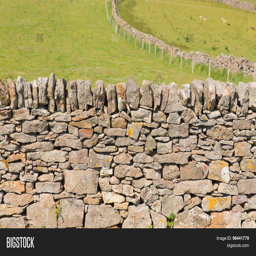
dry stone wall traditional construction with no mortar